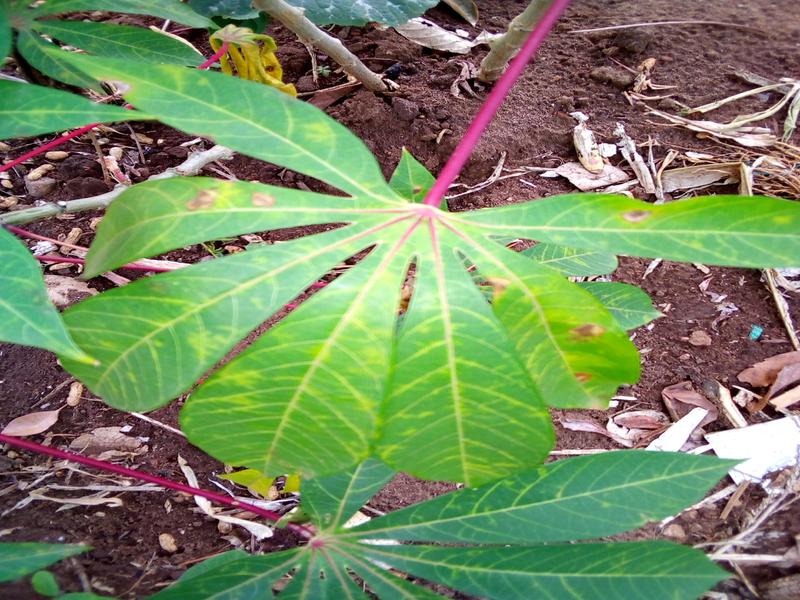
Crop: cassava
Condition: brown_streak_disease